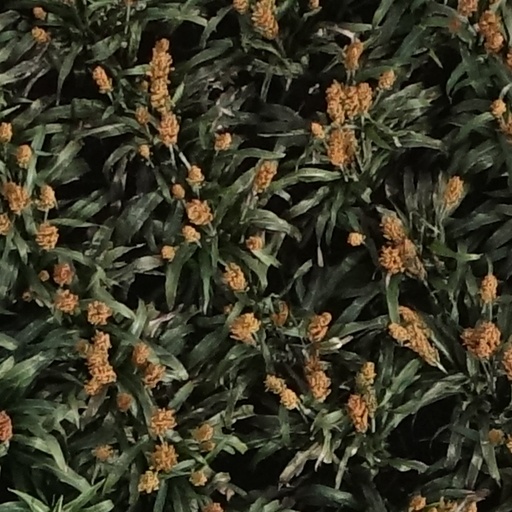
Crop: sorghum